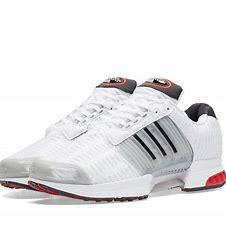
Brand: Adidas
Model: Climacool 1